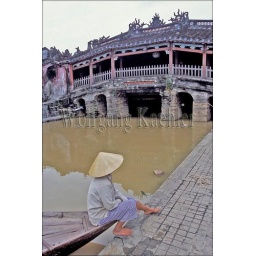
Vietnam, hoi an, bridge pagoda, local people on boats in foreground